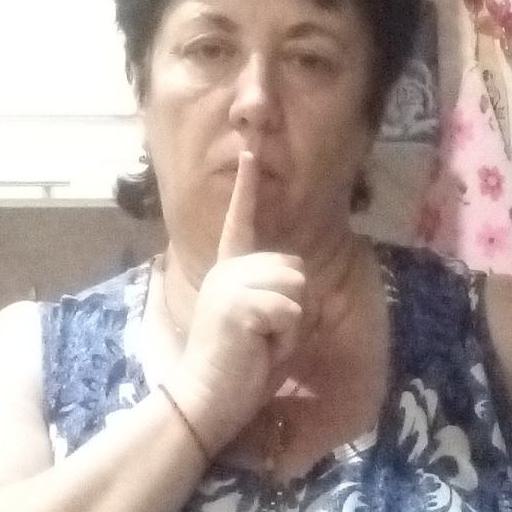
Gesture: mute